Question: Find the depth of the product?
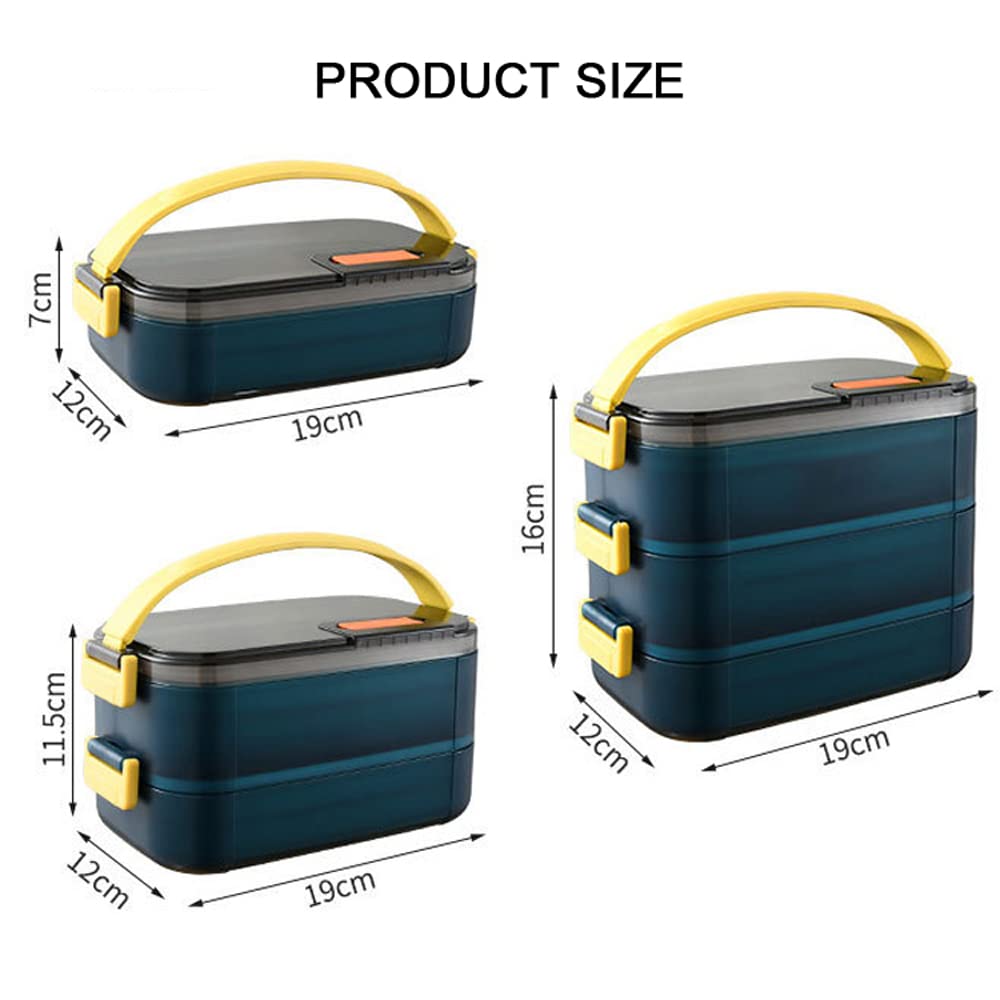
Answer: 19.0 centimetre